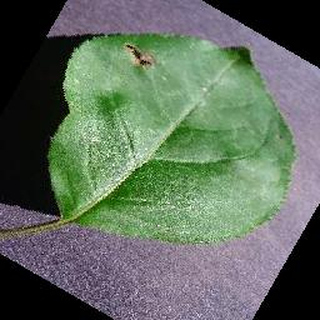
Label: apple_black_rot